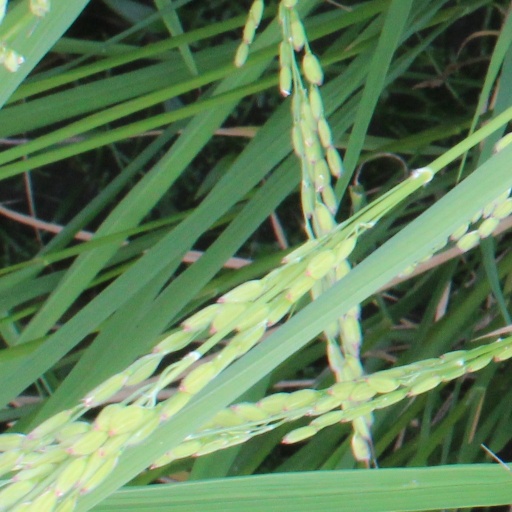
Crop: rice